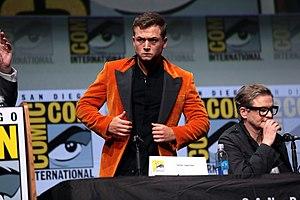
Taron Egerton est un acteur britannique, né le 10 novembre 1989 à Birkenhead en Angleterre.